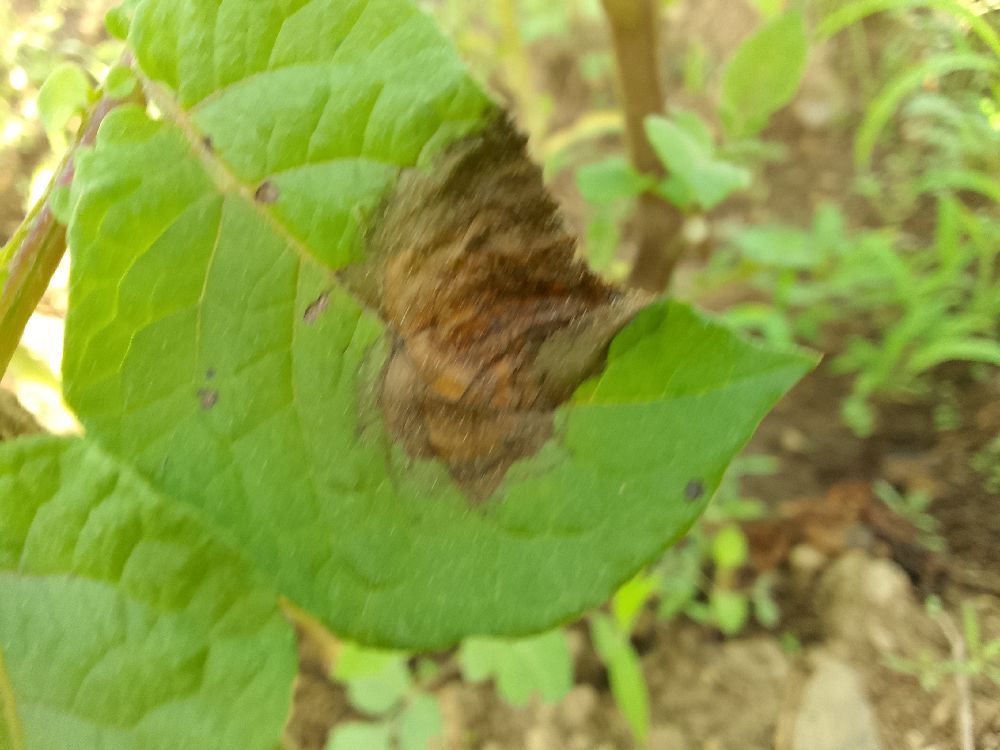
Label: Late blight